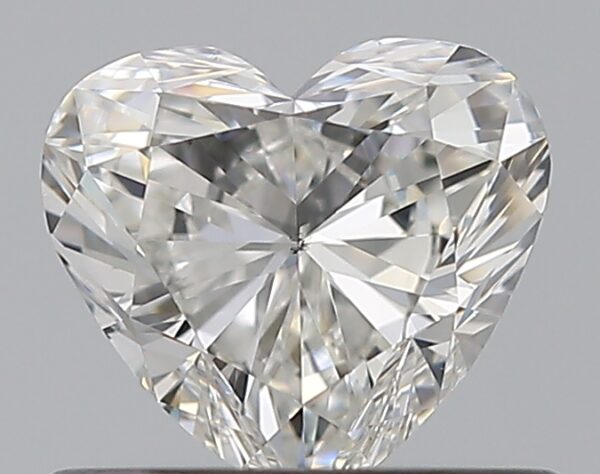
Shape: heart
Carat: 0.5
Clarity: VS2
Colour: H
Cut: EX
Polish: EX
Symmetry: VG
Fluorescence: M
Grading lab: GIA
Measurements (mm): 5.01 x 5.47 x 2.97